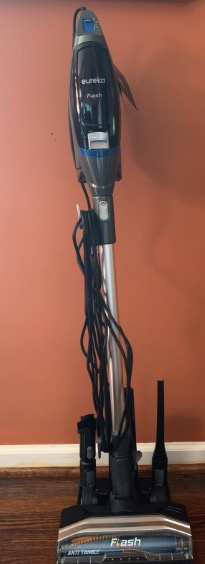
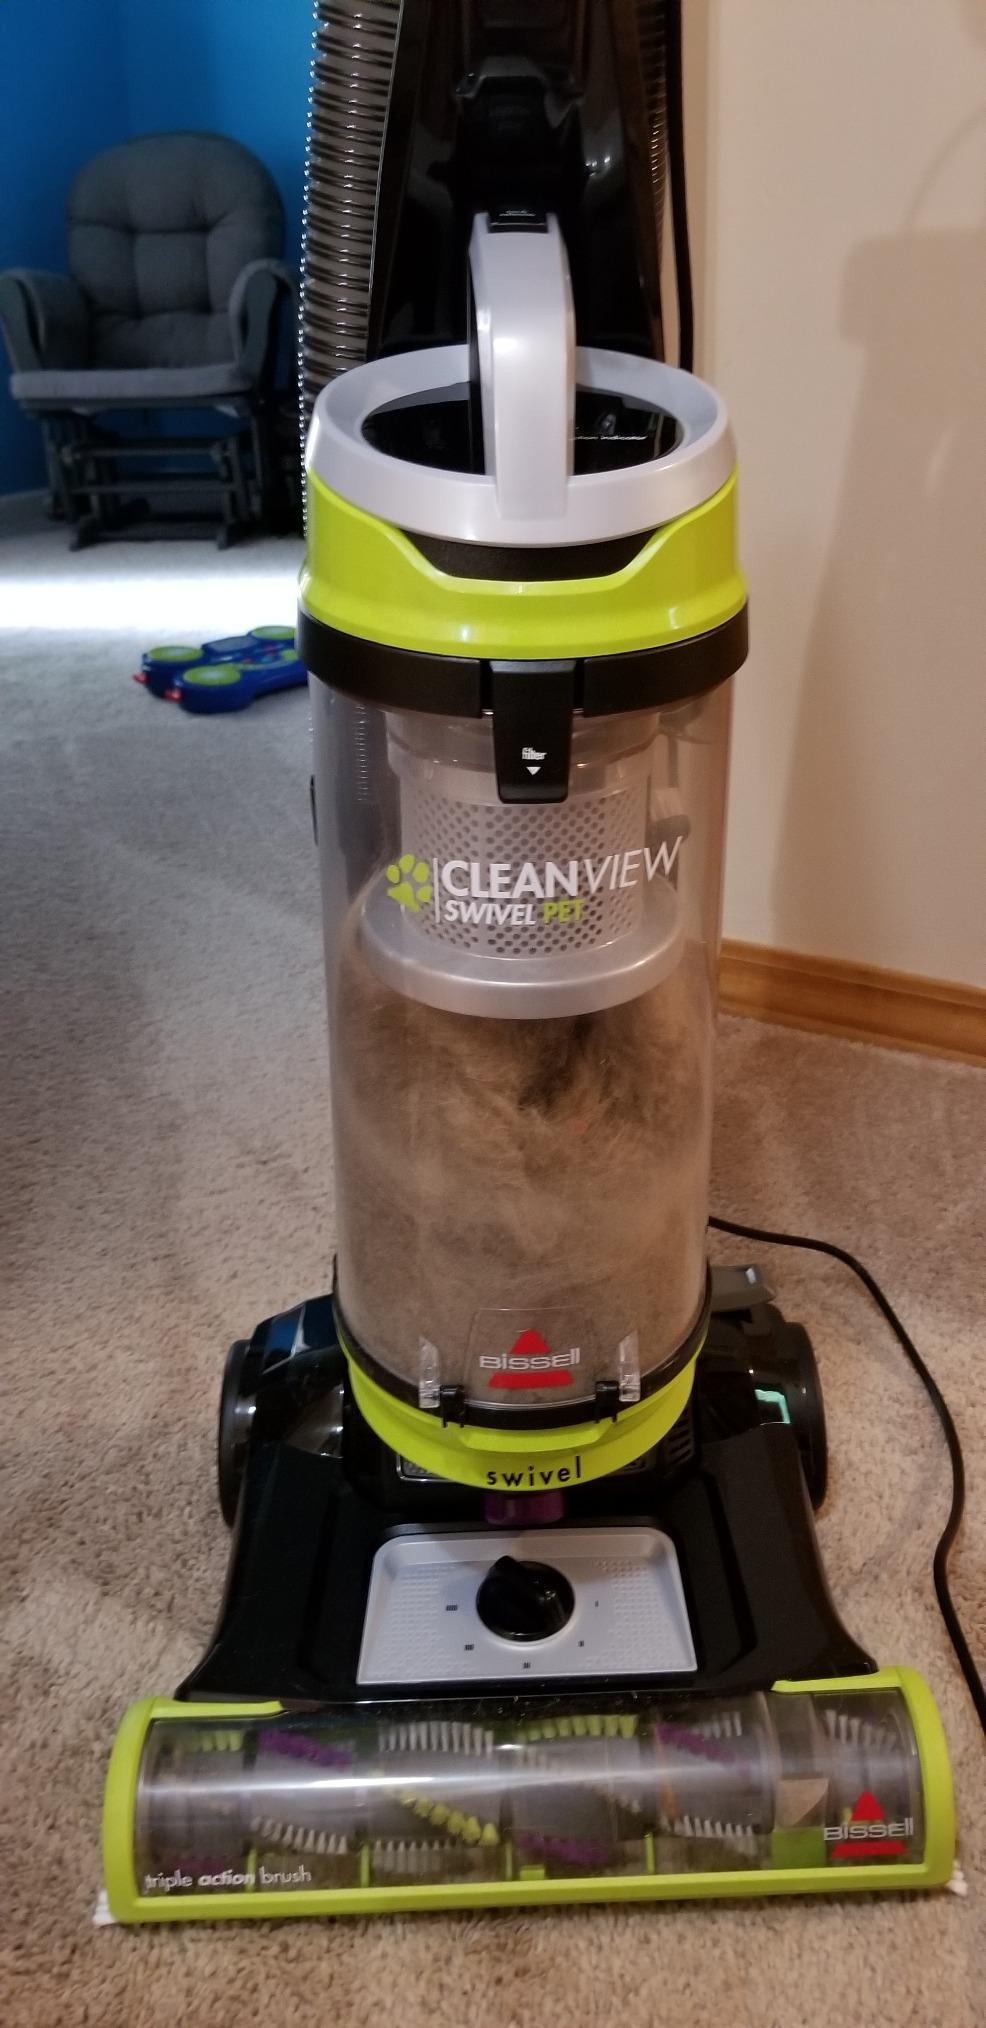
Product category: items_vacuum
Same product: no